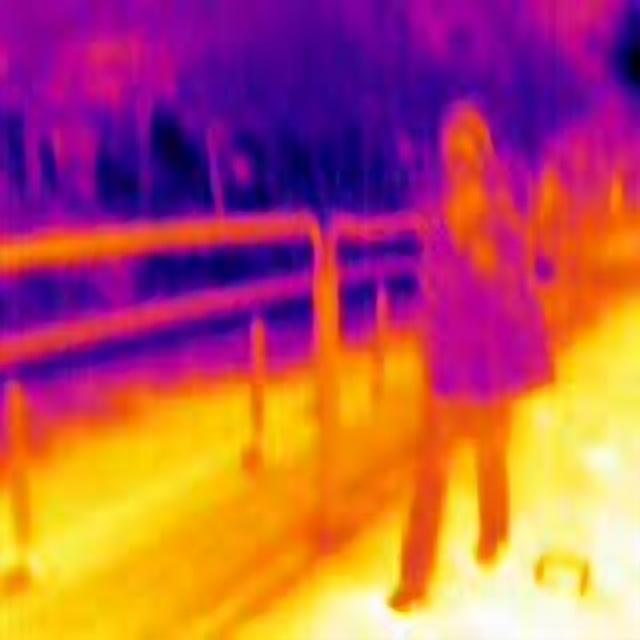
Detected objects:
label: person